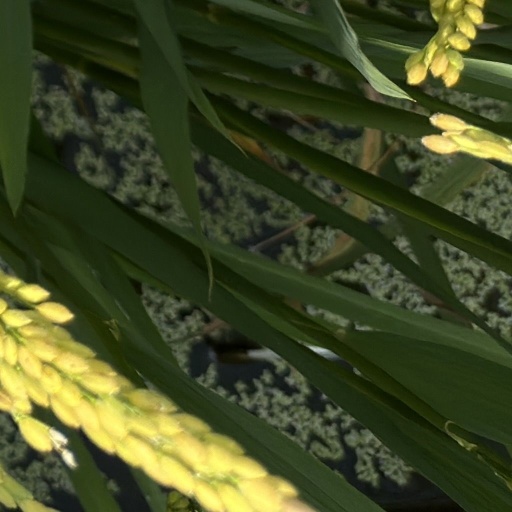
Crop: rice